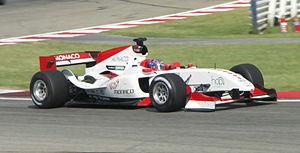
Le sport automobile occupe une place importante dans la principauté de Monaco.
L'A1 Team Monaco est l'équipe représentant la Monaco dans la compétition automobile d'A1 Grand Prix. Elle participa uniquement à l'ultime championnat de cette série lors de la saison 2008-2009.